Engels-2 air base

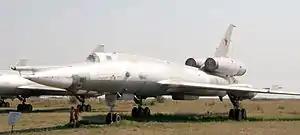
Tu-22RDM aircraft, tail number 18, exhibited at the Museum of Long-Range Aviation at Engels Air Base

On 6 June 2025 the air base's fuel depot known as 'Kristall oil depot' was again struck by Ukrainian drones causing fires in four tanks in two different sections of the depot. Also the following day the fires were detected by NASA's FIRMS.